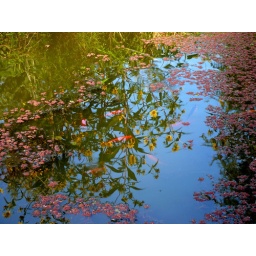
fish in the flowers